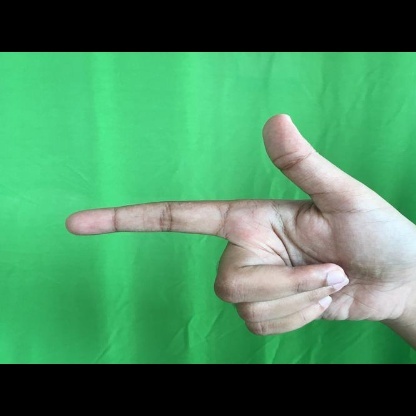
Mudra: Chandrakala